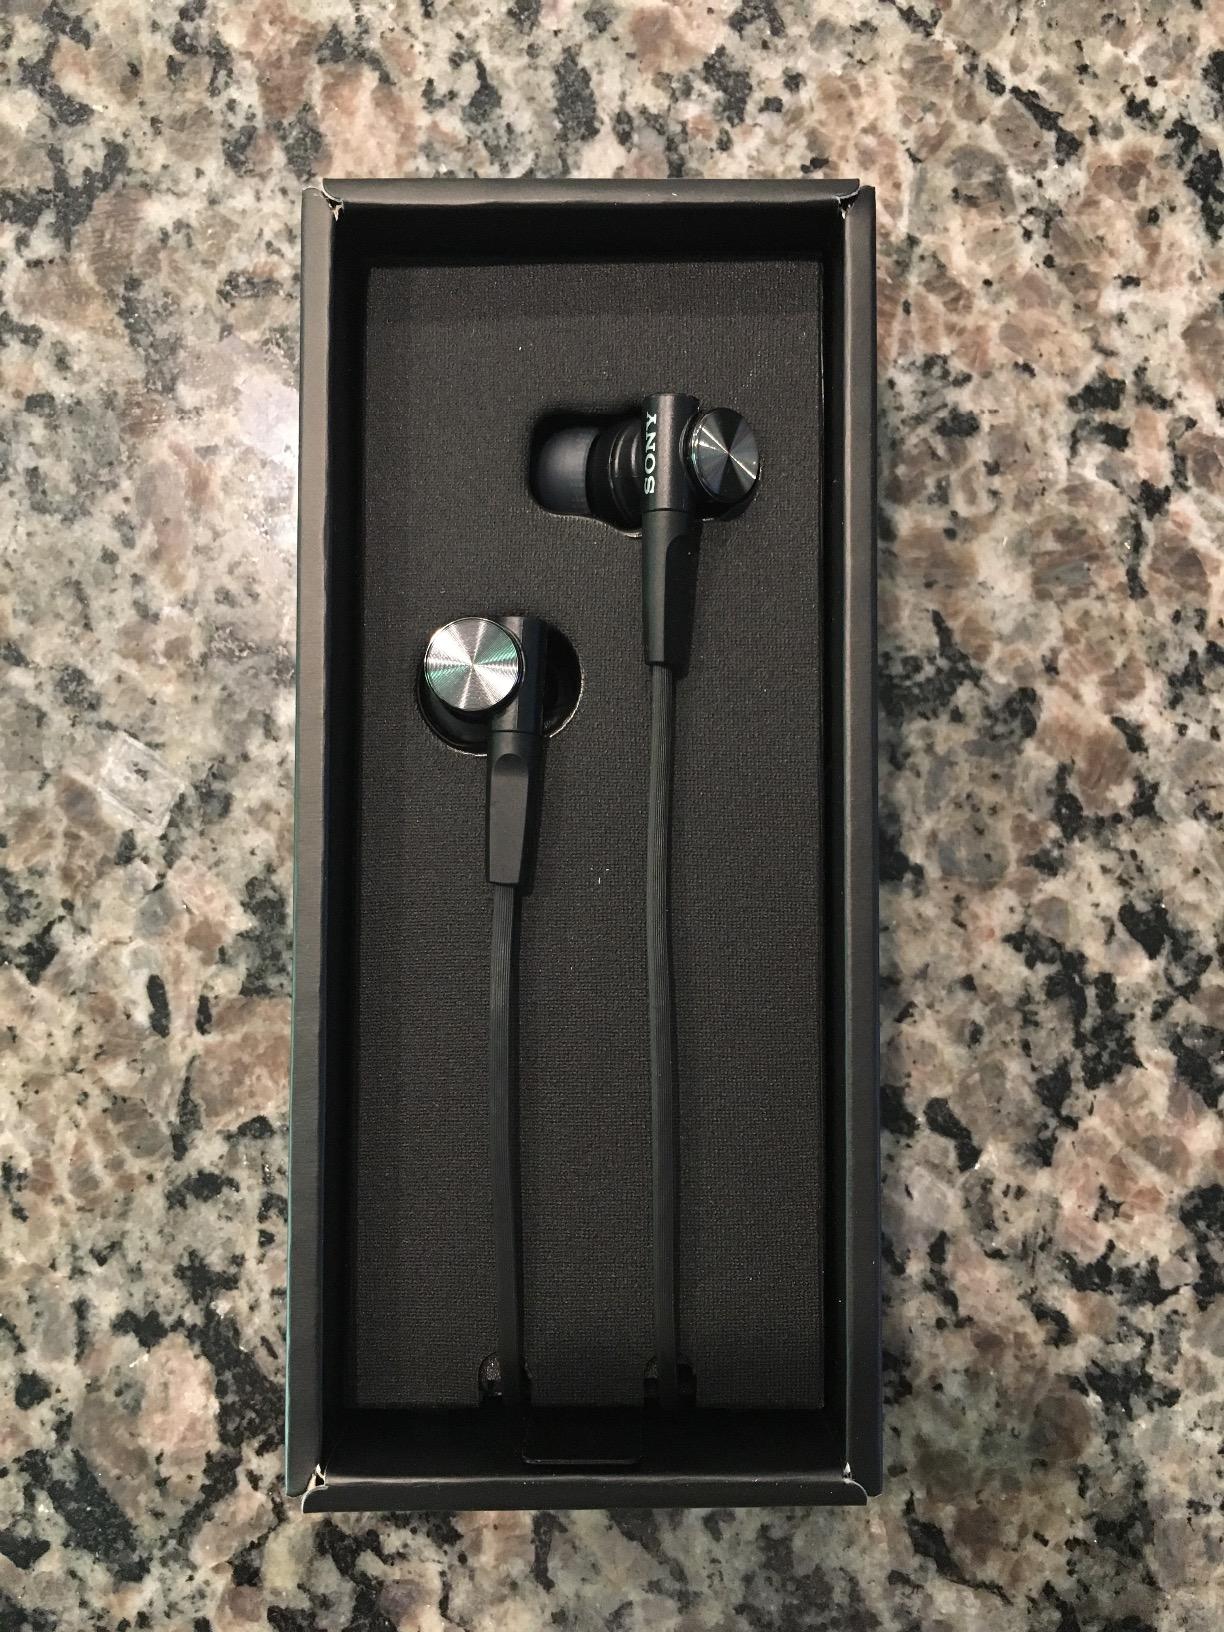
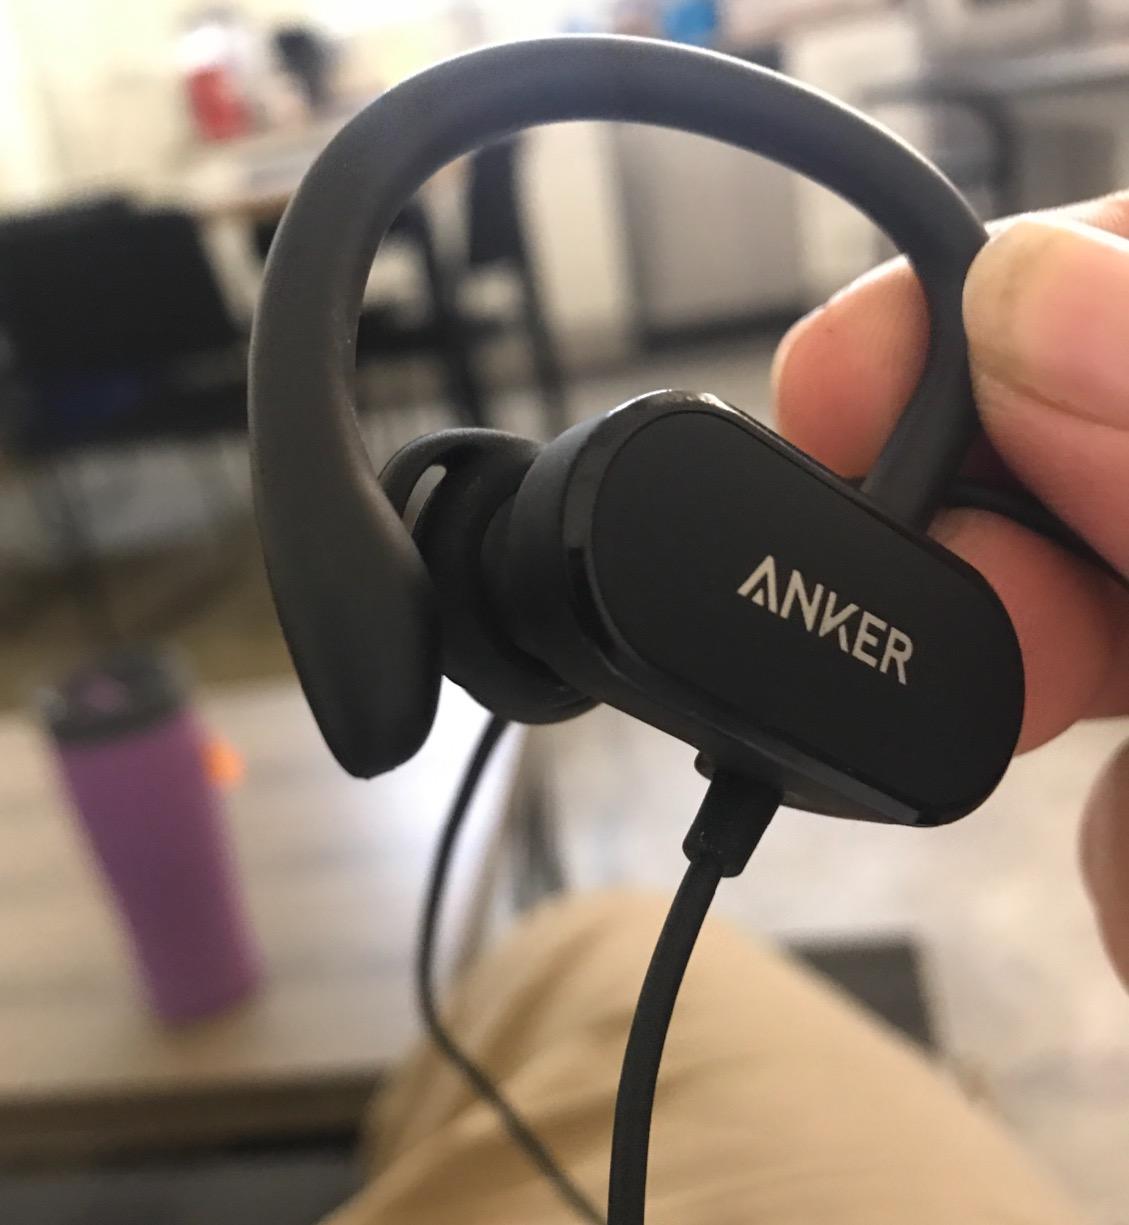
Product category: headphones
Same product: no